Ronan of Locronan

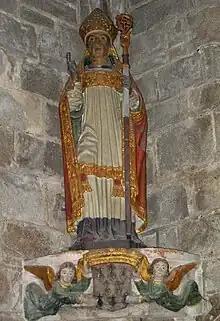
Saint Ronan statue in Locronan church (Brittany, France)

Saint Ronan ("fl". c. sixth century?) was an Irish pilgrim saint and hermit in western Brittany. He was the eponymous founder of Locronan and co-patron of Quimper (France), together with its founder, Saint Corentin. He is also celebrated in the parish of Kilronan, Ireland